Melibe colemani

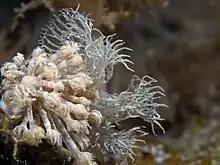
The physical appearance of "Melibe colemani" has been compared to that of a "string of snot in the water" due to its network of tubules and translucent body.

"Melibe colemani" externally resembles the related "Melibe bucephala" and "Melibe engeli". Its cerata bear elongate apical papillae akin to the other nudibranchs, with laterally flattened cerata, as opposed to the cylindrical cerata of "M. bucephala" and "M. engeli". The rhinoporal sheath of "M. colemani" is cylindrical, with a single papilla on its apex. As opposed to the sail shaped rhinoporal sheaths with numerous papillae on the related species.